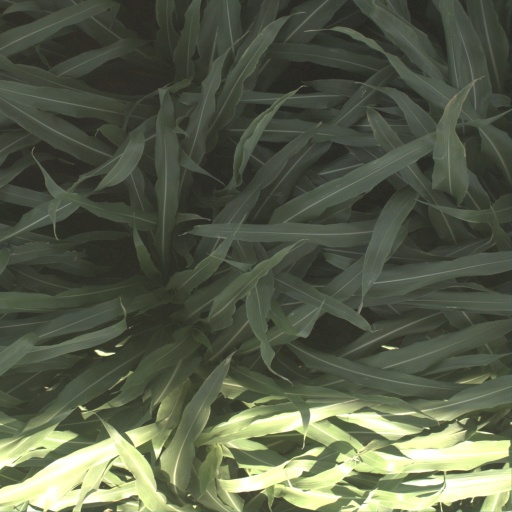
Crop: sorghum